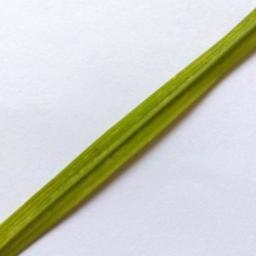
Label: Rice___Healthy